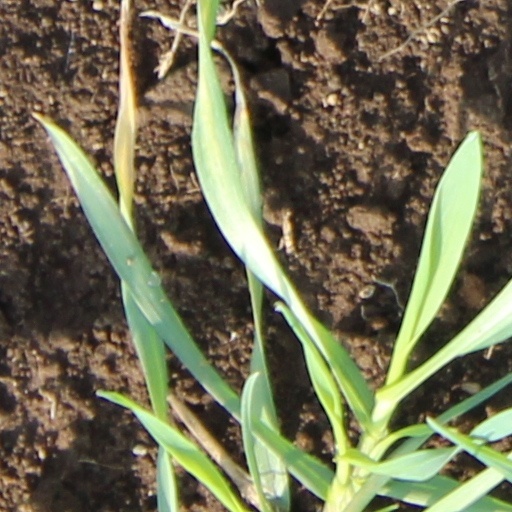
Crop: wheat